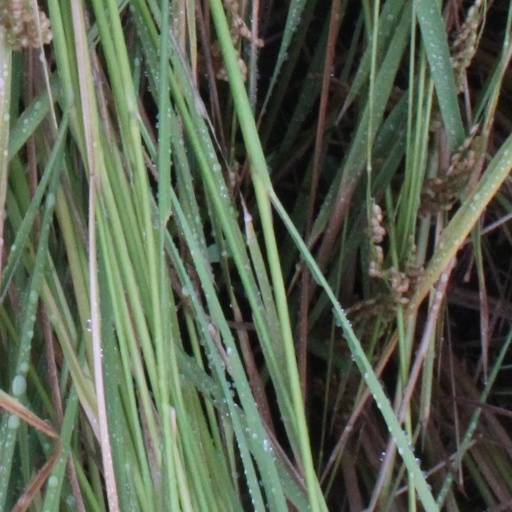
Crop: rice